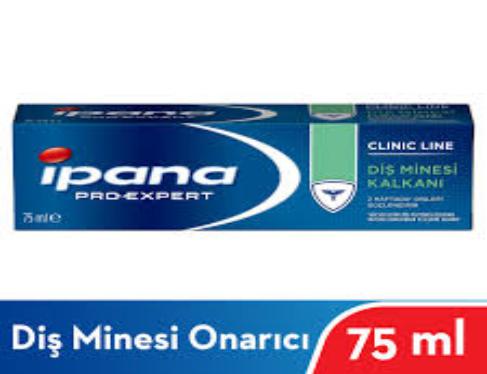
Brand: Ipana
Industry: Necessities